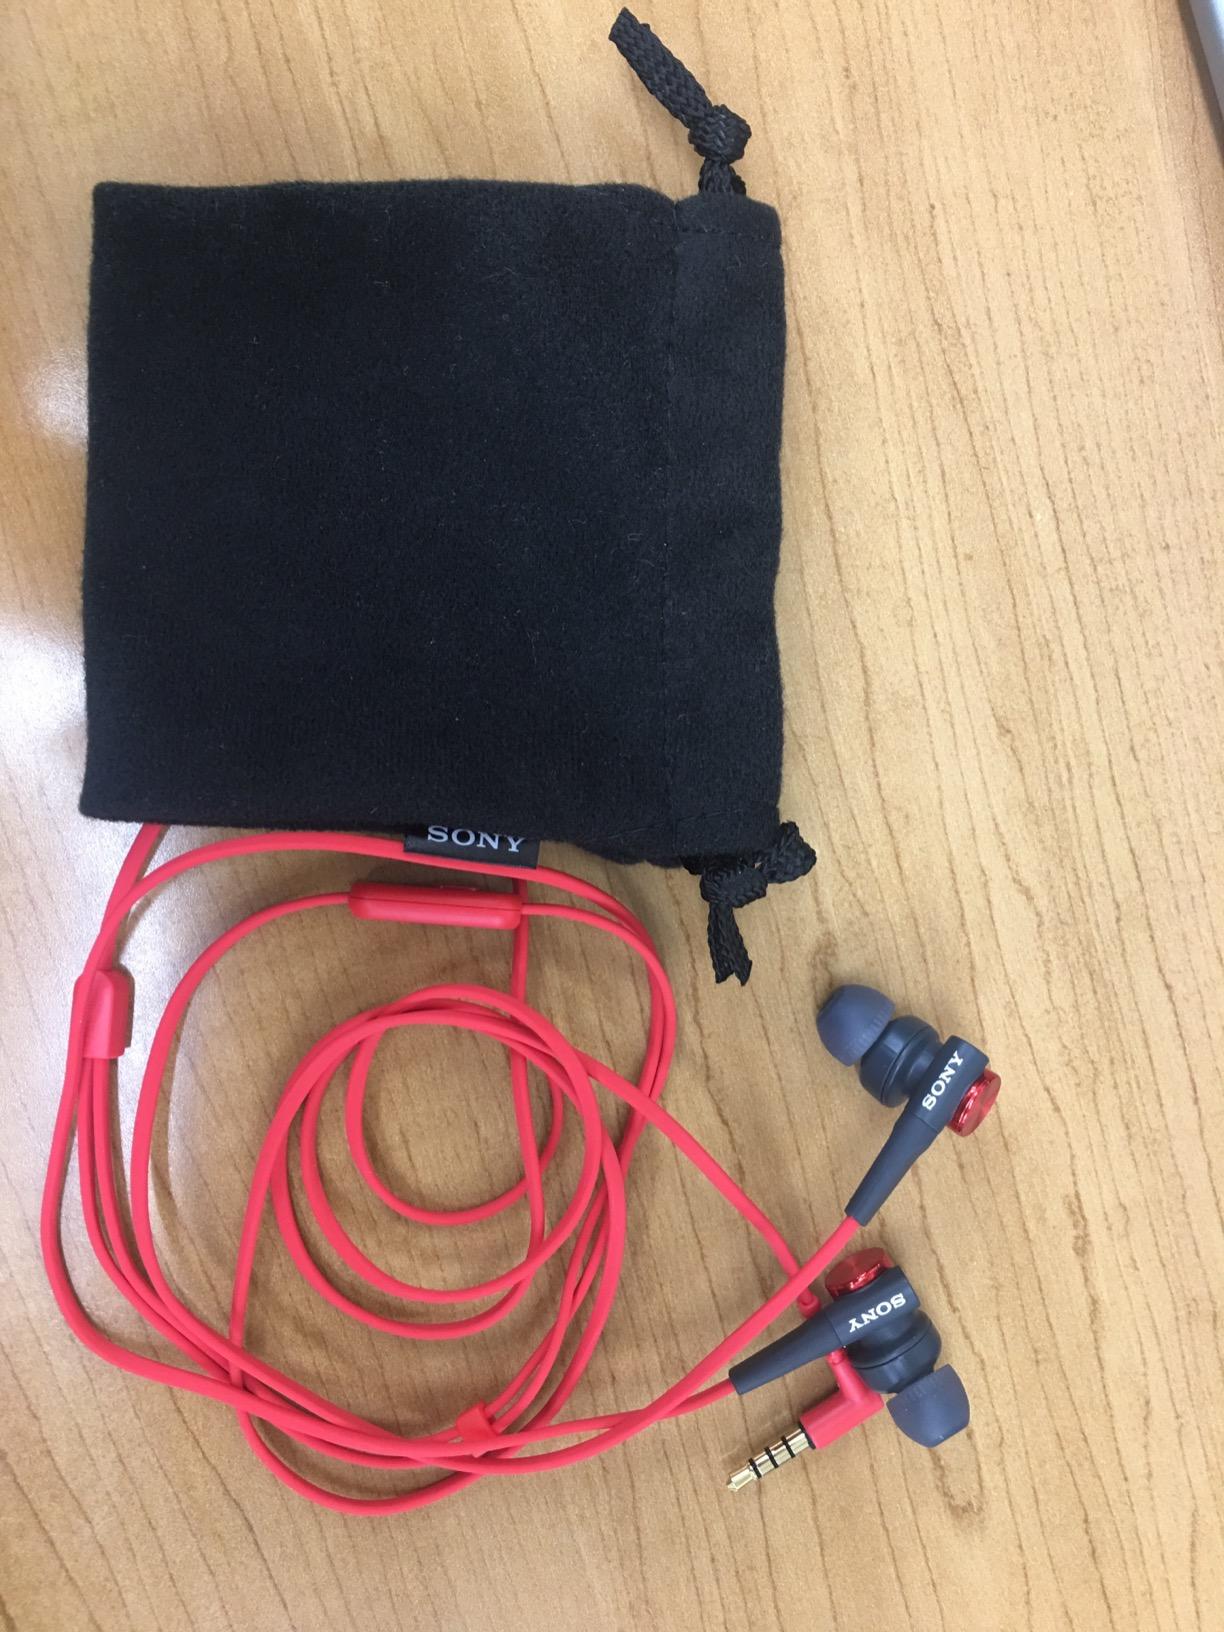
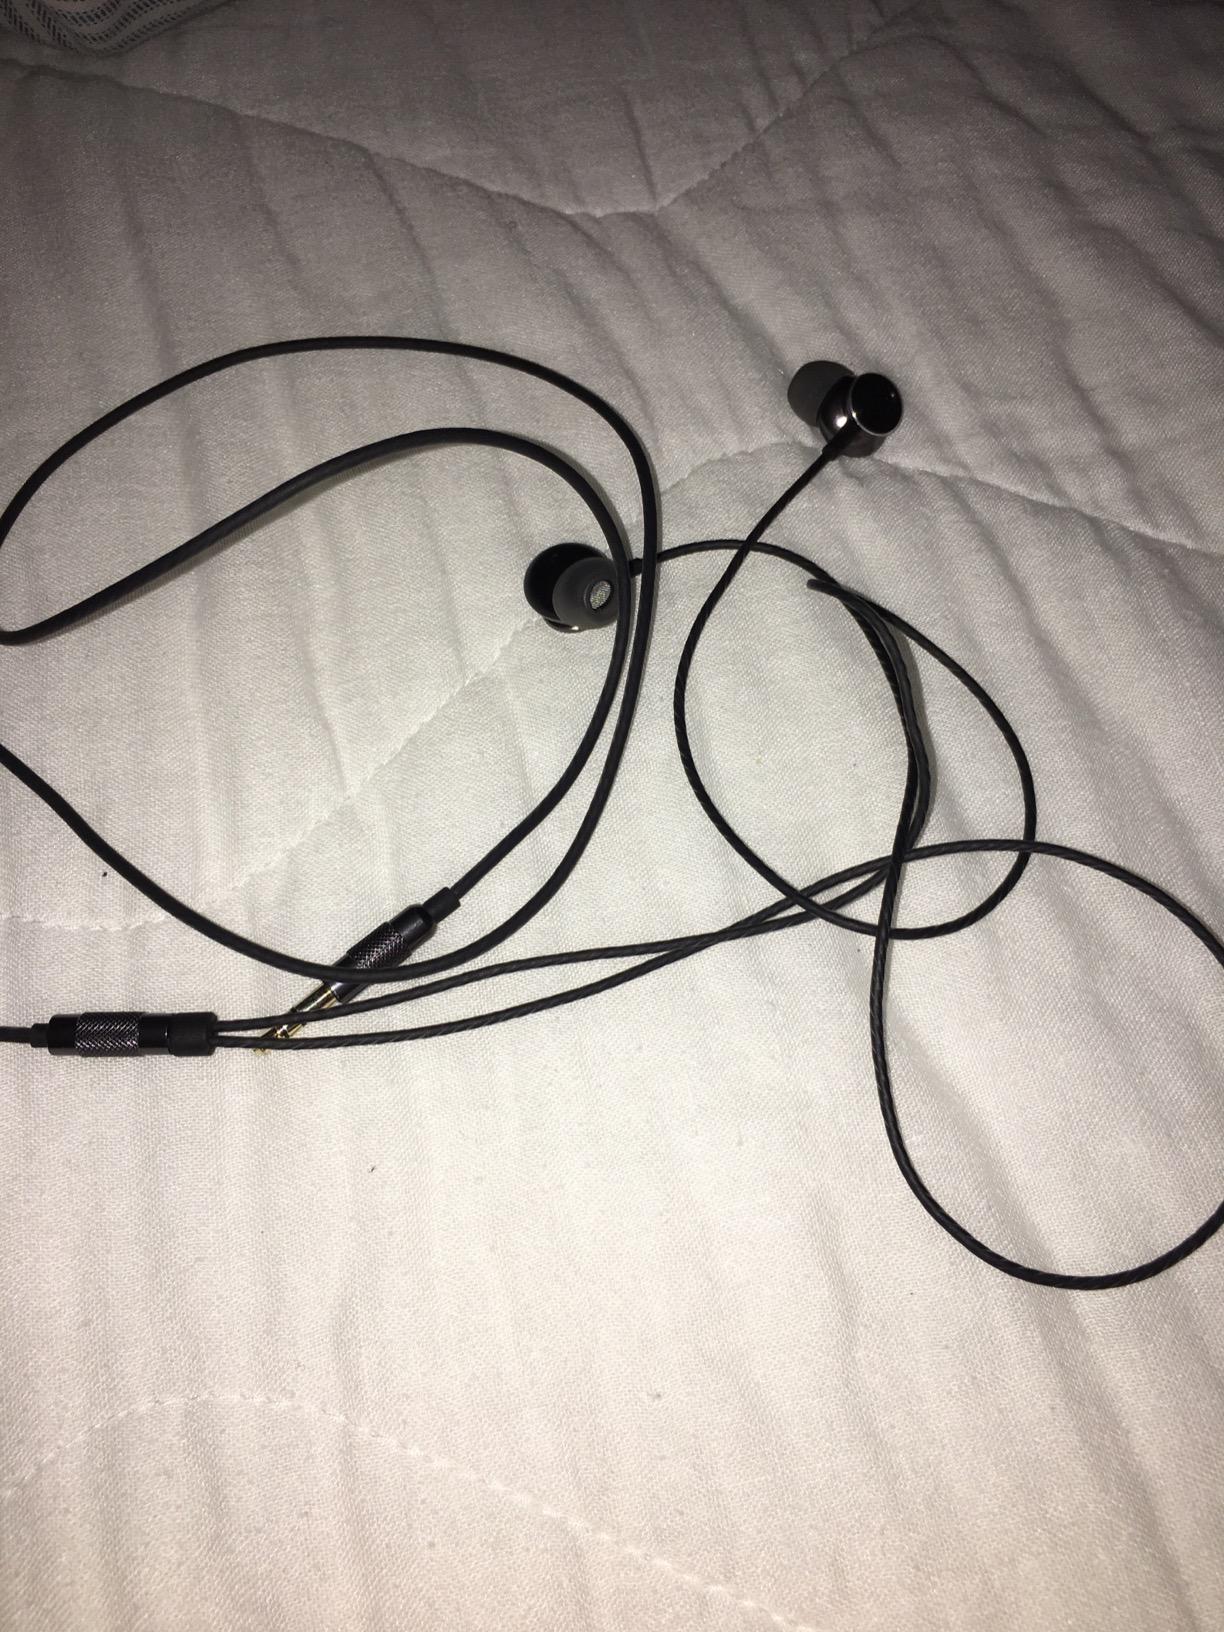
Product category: headphones
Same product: no